Teodor-Dacian Crăciun

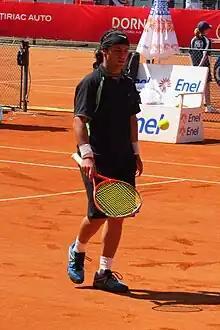
Teodor-Dacian Crăciun at the 2012 BRD Năstase Țiriac Trophy

Teodor-Dacian Crăciun (born 6 June 1980) is a Romanian tennis player. He reached his highest ATP singles ranking of World No. 218 in March 2007.